Christian David

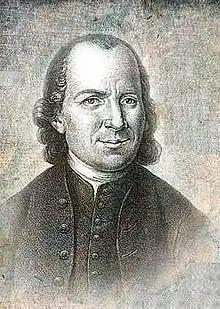
Christian David

Christian David (17 February 1692 – 3 February 1751) was a German-Czech missionary, writer and hymnwriter. He travelled as a missionary of the Moravian Church to Greenland and to Native Americans. He is known as the author of hymn stanzas that were included in "Sonne der Gerechtigkeit" in 1932.